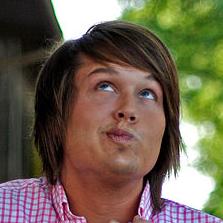
Age: 23